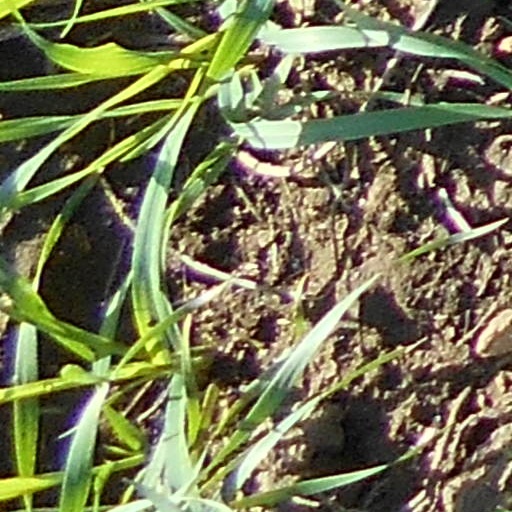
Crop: wheat